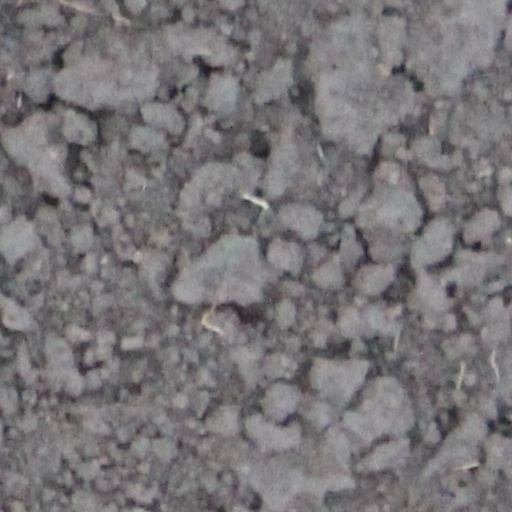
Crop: wheat